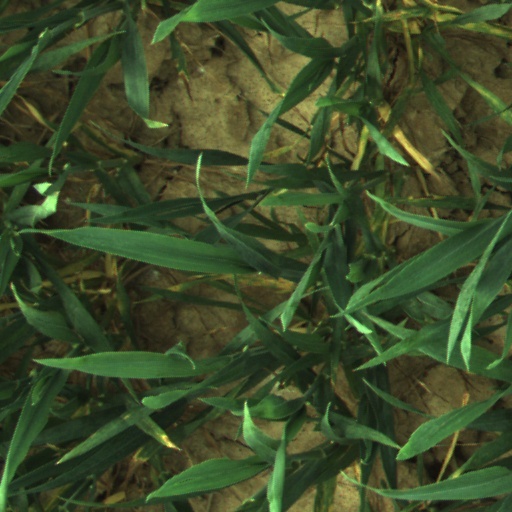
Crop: wheat